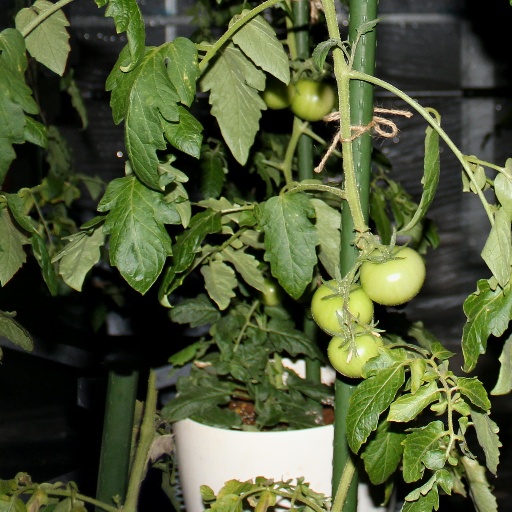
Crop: tomato